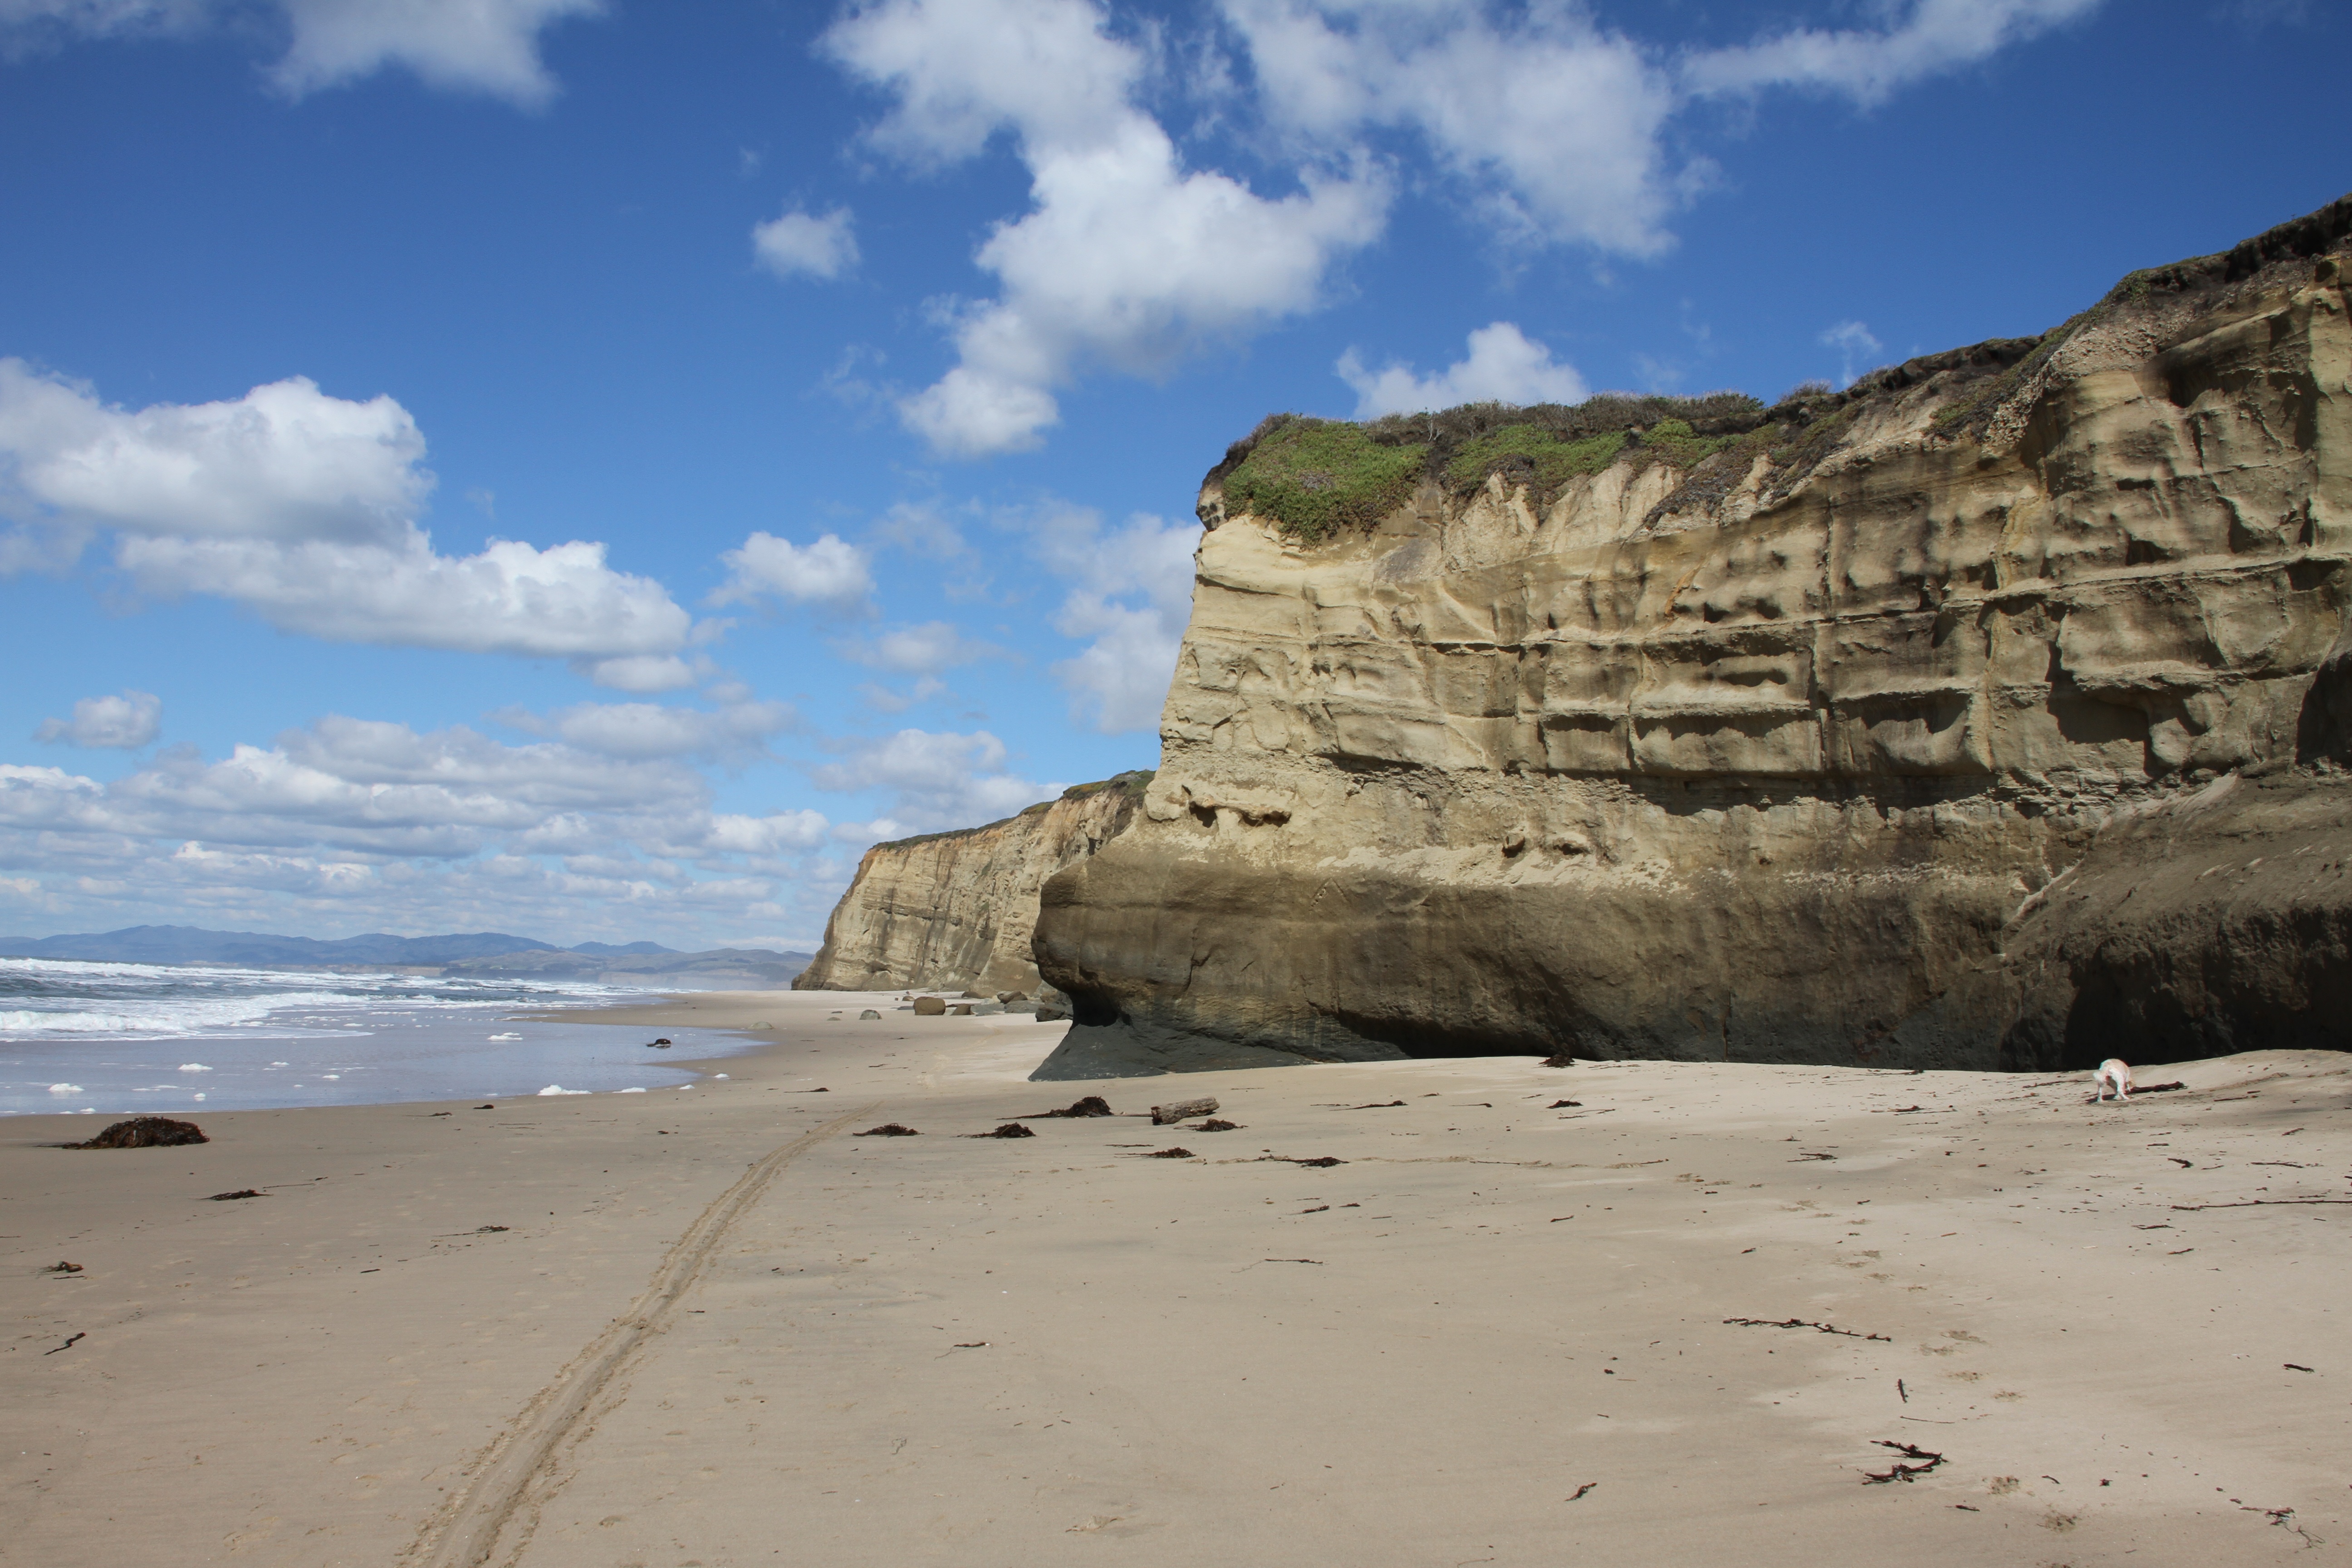
beach, landscape, sea, coast, water, nature, sand, rock, ocean, sky, shore, vacation, formation, cliff, bay, terrain, material, body of water, half moon bay, geology, badlands, beaches, ca, cape, wadi, landform, natural environment, geographical feature